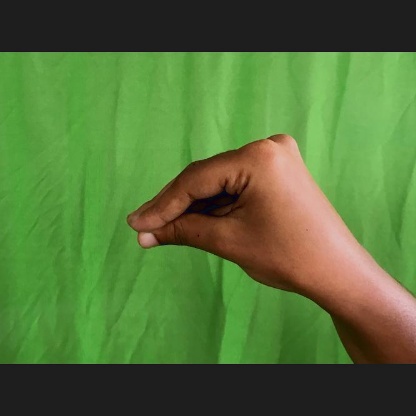
Mudra: Mukulam